The Hoober-Bloob Highway

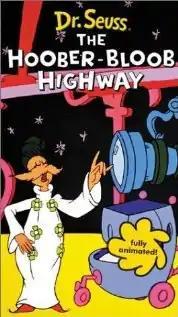
VHS cover

The Hoober-Bloob Highway is an animated musical special written by Theodor Geisel (the real name of Dr. Seuss) and produced by DePatie–Freleng Enterprises. The special first aired February 19, 1975 on CBS, and was the last Dr. Seuss special produced for that network. Geisel also composed the song lyrics, which were set to music by Dean Elliott.